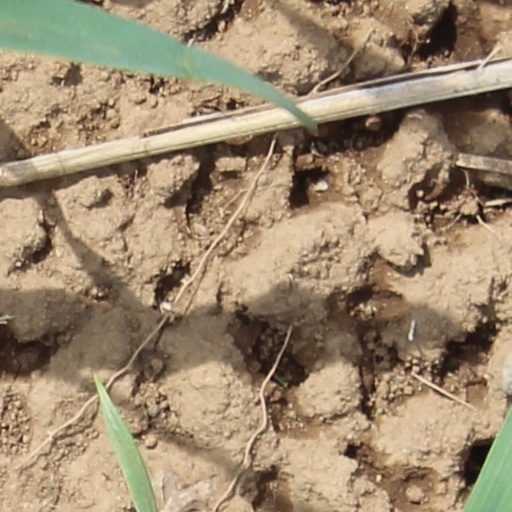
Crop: wheat